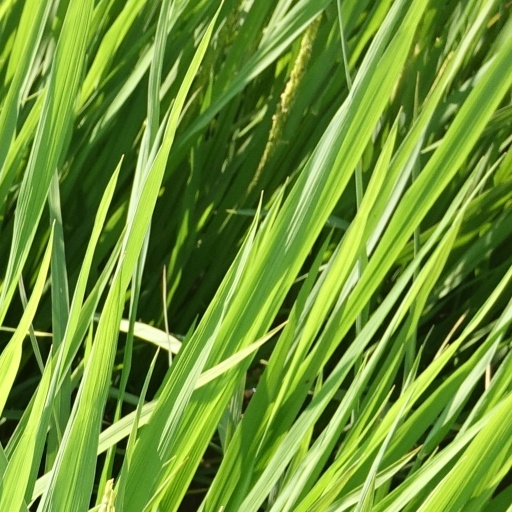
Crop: rice